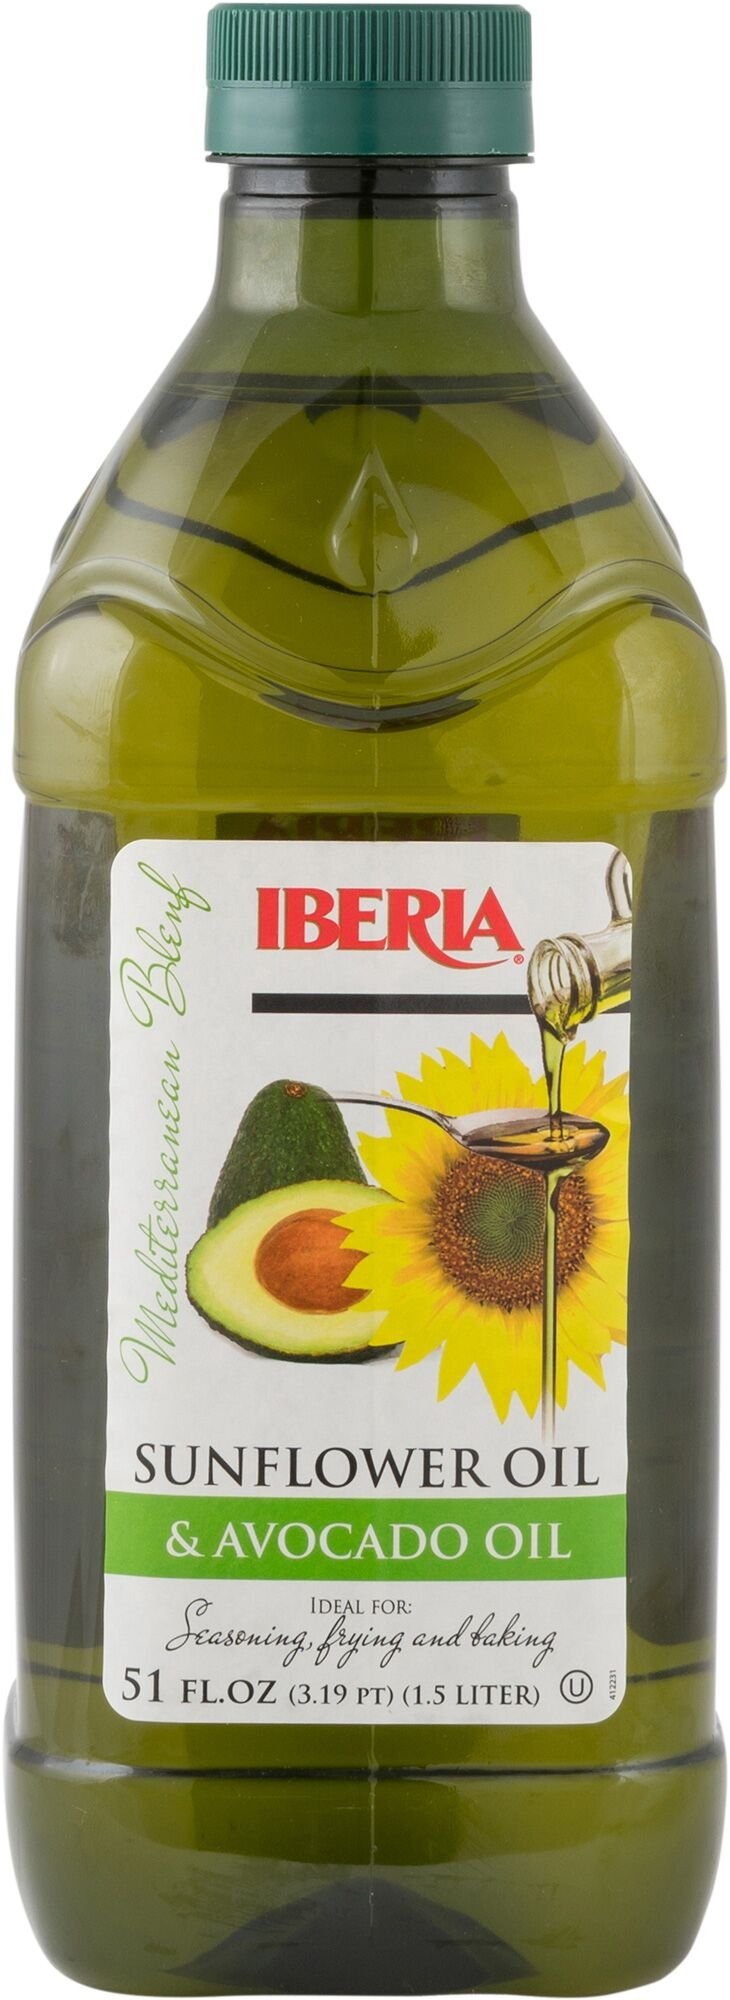
Item Name: Iberia Avocado and Sunflower Oil, 51 fl oz
Bullet Point 1: PREMIUM COOKING OIL BLEND: A combination of our Spanish sunflower oil with avocado oil with a delicate buttery flavor. Made from the finest avocados, grown and harvested with care
Bullet Point 2: SMOOTH FLAVOR: Iberia Sunflower & Avocado oil has a smooth flavor that enhances all your dishes. It has the perfect temperature for all your cooking needs
Bullet Point 3: VERSATILE: Use it in salads, vegetables, meats, baking - it's suitable for all of your cooking. With the high smoking point, you can safely stir-fry, sear, BBQ, or broil without the fear of the oil burning
Bullet Point 4: HIGH SMOKE POINT: This oil naturally has an unusually high smoke point due to the high percentage of monounsaturated fatty acids, which means it’s good for cooking at medium to high temperatures
Bullet Point 5: BEST ALL PURPOSE OIL: A great source of monounsaturated fatty acids, vitamin E and may even help to boost absorption of carotenoids and other nutrients. PRODUCT OF SPAIN, 51 FL OZ, KOSHER
Value: 51.0
Unit: Fl Oz

Price: 19.96